Christmas Island flying fox

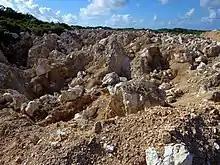
Phosphate quarry on Christmas Island

Though 63% of the island is a nature reserve, development could still harm flying fox populations. For example, the construction of a casino and possible losses to specific food resources is implicated in the abandonment of the Ethel Beach colony.